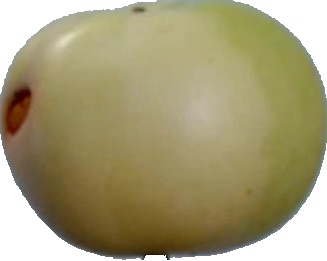
Label: apple_6